List of localities in Alberta

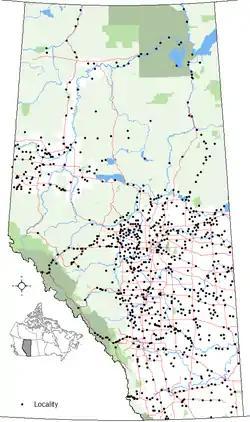
Distribution of the 864 localities in Alberta's Geographical Names System

A locality, in general, is a place that is settled by humans. In the Canadian province of Alberta, a locality is an unincorporated place, community, or area with a limited or scattered population, with boundaries that "are often undefined". Localities cover a diversity of items, including: industrial areas, such as Acheson; residential acreage developments, such as McDermott; trailer parks, such as Branch Inn Trailer Court in Yellowhead County; mixed-use roadside stops, such as Beach Corner; residential neighbourhoods in large cities that are considered part of a historic or planning area, such as Mount Royal; long ago settlements that have devolved back into farmland, such as Connor Creek; and others.